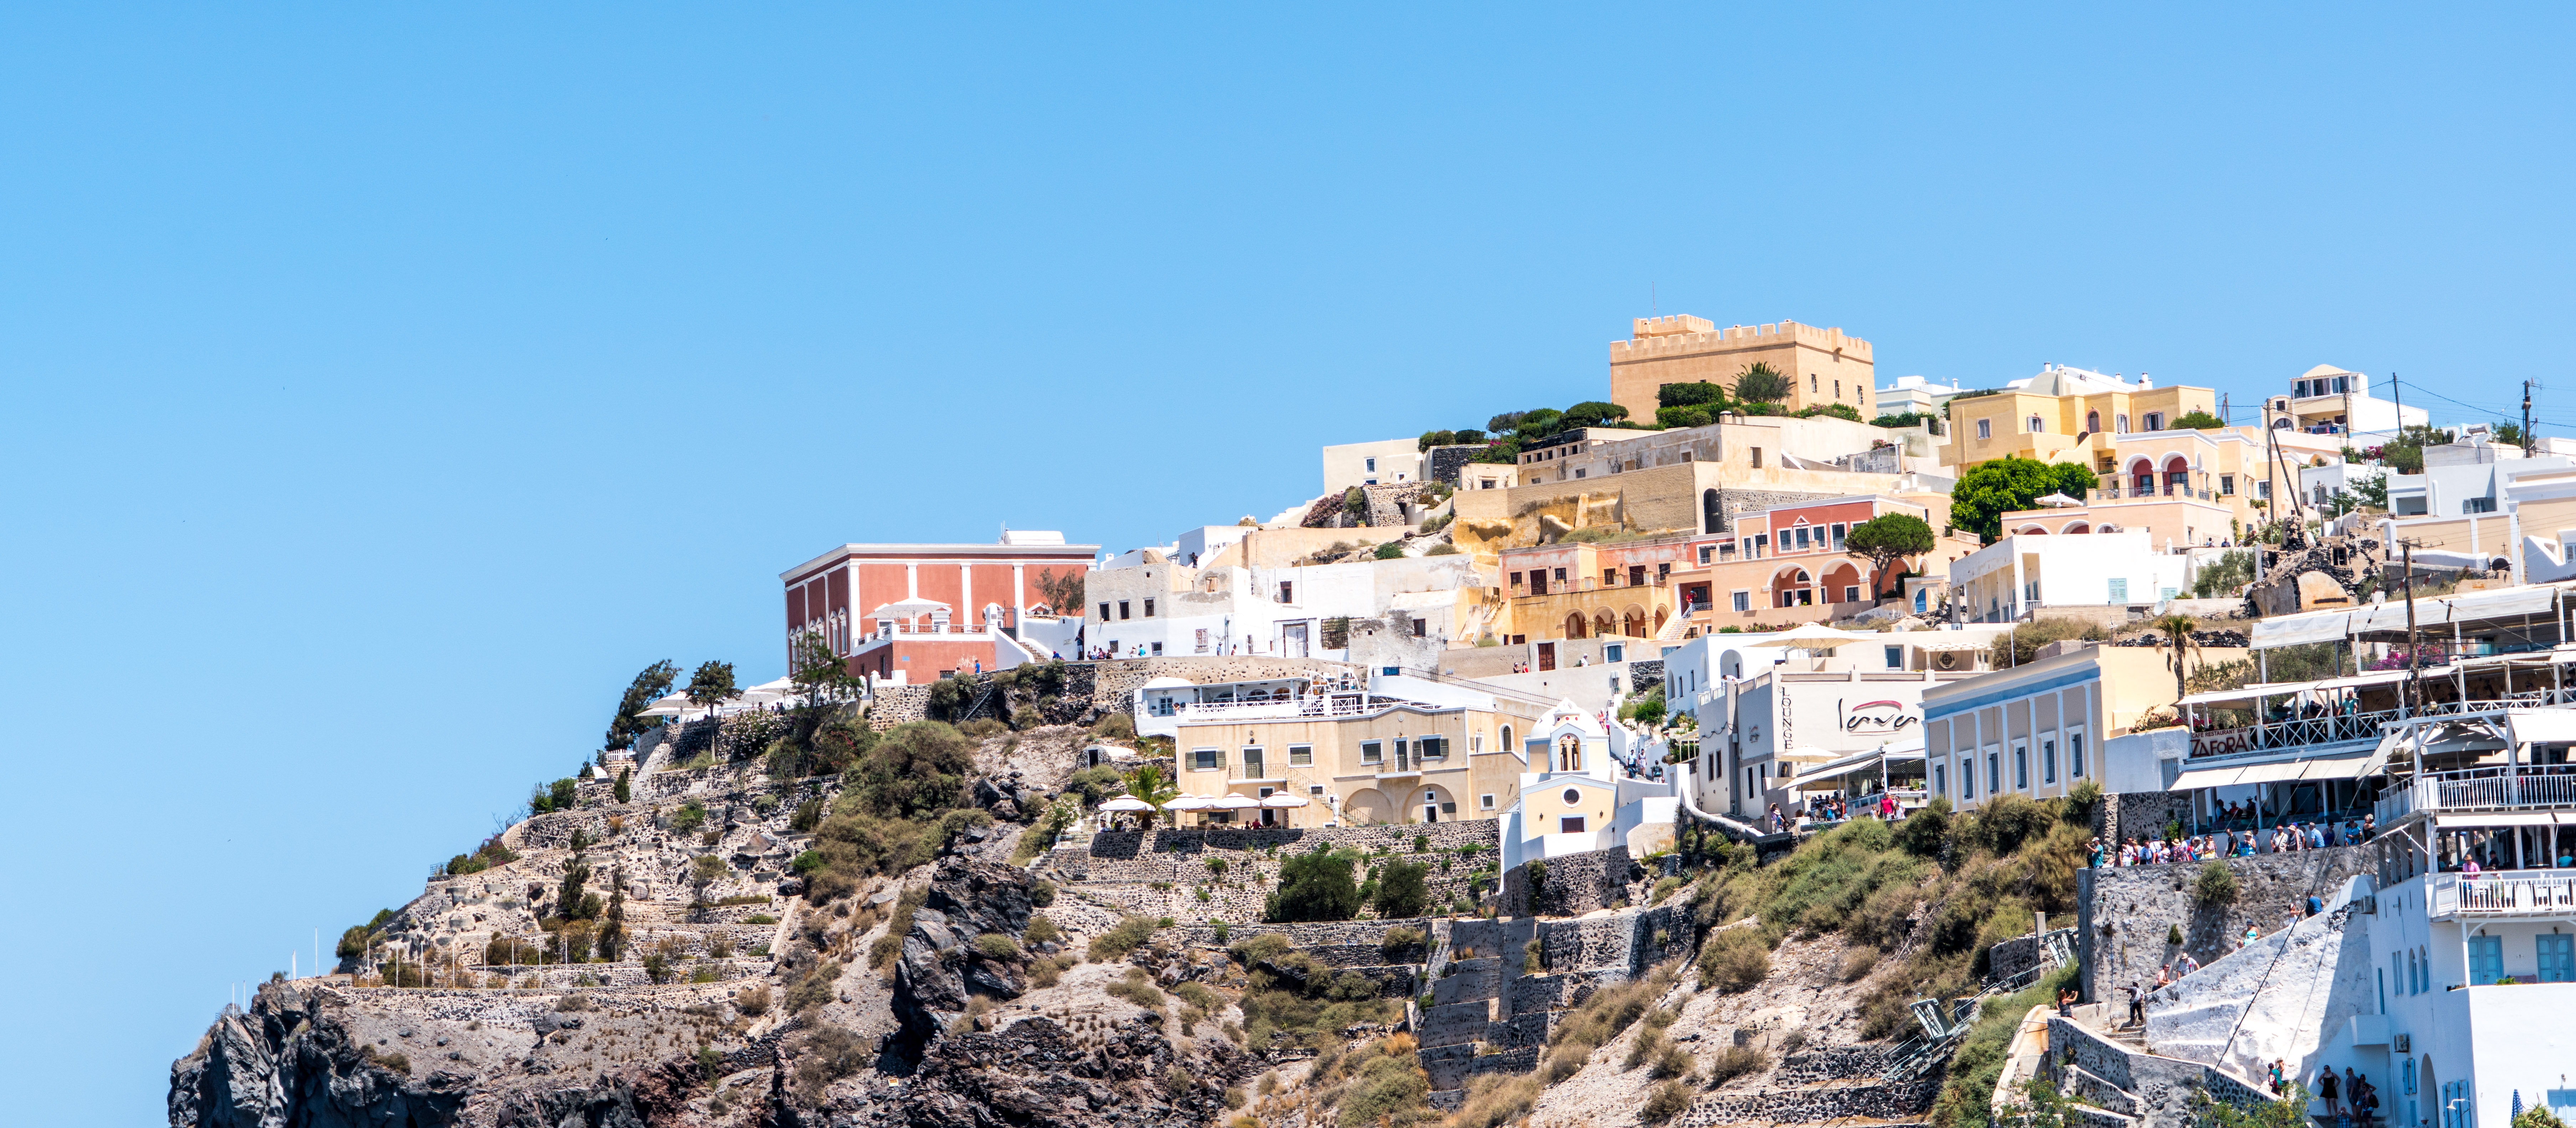
landscape, sea, coast, water, nature, outdoor, architecture, white, town, cityscape, panorama, summer, vacation, tourist, travel, village, cliff, europe, greek, mediterranean, island, blue, tourism, santorini, greece, oia, geographical feature, human settlement